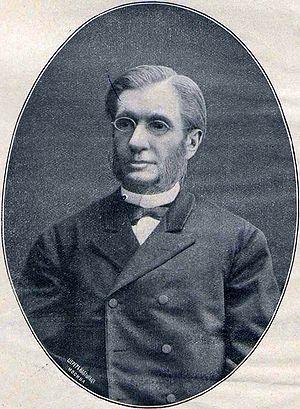
Le baron Friedrich von Rosen, né en 1834 à Saint-Pétersbourg et mort en 1902, est un paléontologue et minéralogiste sujet de l'Empire russe.